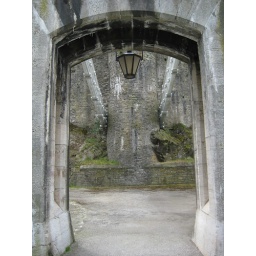
Conwy Suspension bridge described earlier. Note how the suspension cables are fastened into the rock below the Conwy castle wall.